S. J. V. Chelvanayakam

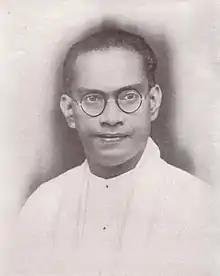
S. W. R. D. Bandaranaike, Prime Minister of Ceylon from 1956 to 1959

With escalating discrimination against Tamils and anti-Tamil riots the Tamil political leadership became convinced that the way forward was to have a separate and sovereign Tamil state. At its fourth annual convention in Trincomalee on 19 August 1956 ITAK passed four resolutions: autonomy for Tamil provinces within a federal structure; equal status for Sinhala and Tamil languages; restoration of citizenship and voting rights for Indian Tamils; and cessation of state-sponsored colonisation of Tamil land. Chelvanayakam gave Prime Minister S. W. R. D. Bandaranaike, leader of the SLFP, until 20 August 1957 to meet ITAK's demands, stating that otherwise a campaign of non-violent civil disobedience would be launched. Initially Bandaranaike was indifferent to ITAK's demands but, following campaigns by some parts of the English language media and advice by prominent Ceylonese, entered into negotiations with ITAK in April 1957. The Bandaranaike–Chelvanayakam Pact (B-C Pact) was signed on 26 July 1957. The pact provided the establishment of regional councils (Draft Regional Council Bill) with powers over specified subjects (e.g. agriculture, colonisation, cooperatives, education, electricity, fisheries, health, housing, industries, lands and land developments, roads, social services and water schemes) and powers of taxation and borrowing; amalgamation and division of regions; and allowing regional councils to allocate land in colonisation schemes to residents from their regions. Chelvanayakam wasn't entirely happy with the pact, which he considered an "interim adjustment" towards a federal state.